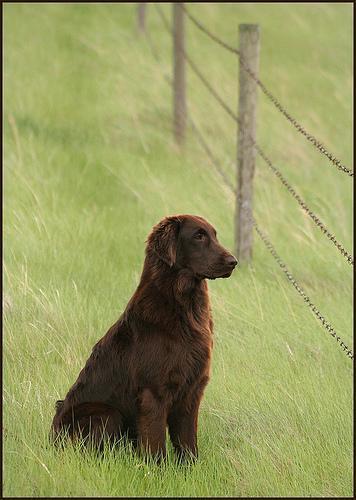
flat-coated_retriever